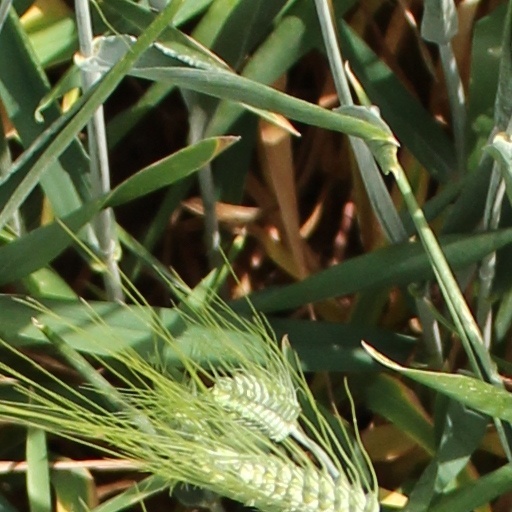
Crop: wheat